Rainbow flag (LGBTQ)

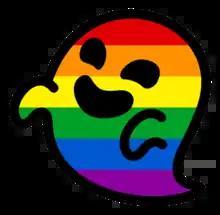
Gaysper

For the 25th anniversary of the June 1969 Stonewall Riots in 1994, flag creator Baker, aka Sister Chanel 2001 of the Sisters of Perpetual Indulgence, was commissioned to create the world's largest rainbow flag. The mile-long flag, dubbed "Raise the Rainbow", took months of planning and teams of volunteers to coordinate every aspect. The flag utilized the basic six colors and measured wide. After the march, foot-wide sections of the flag were given to individual sponsors after the event had ended. Additional large sections of the flag were sent with activists and used in pride parades and LGBTQ marches worldwide. One large section was later taken to Shanghai Pride in 2014 by a small contingent of San Francisco Sisters of Perpetual Indulgence, and documented in the film "Stilettos for Shanghai". The "Guinness Book of World Records" confirmed it as the world's largest flag.